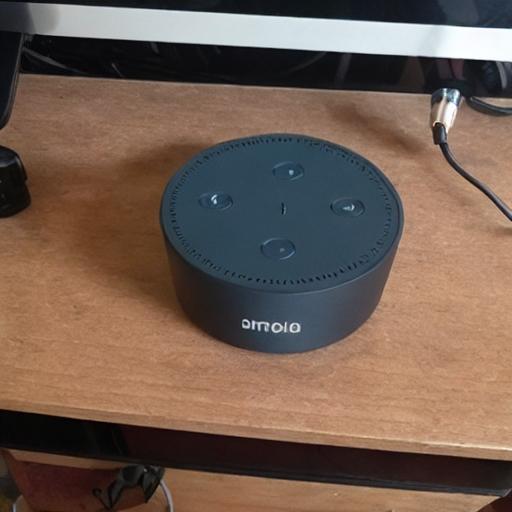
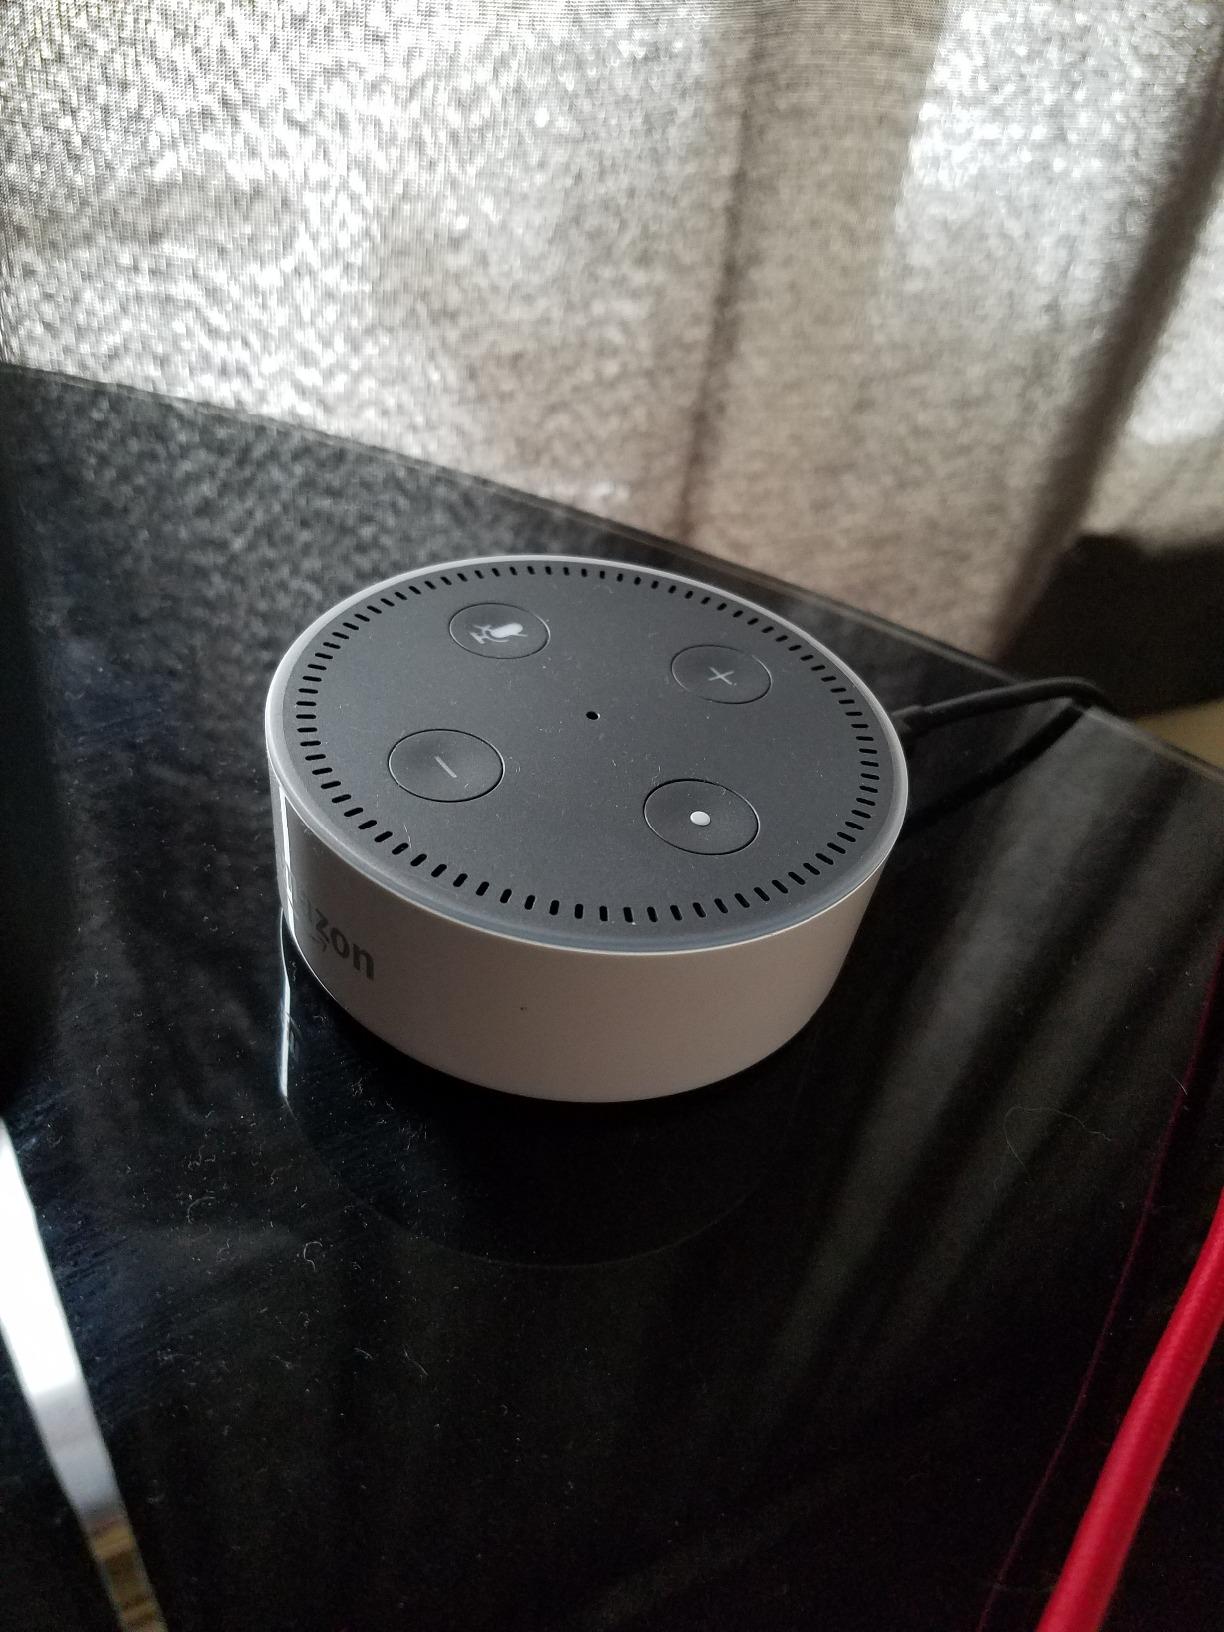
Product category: speaker
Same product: no